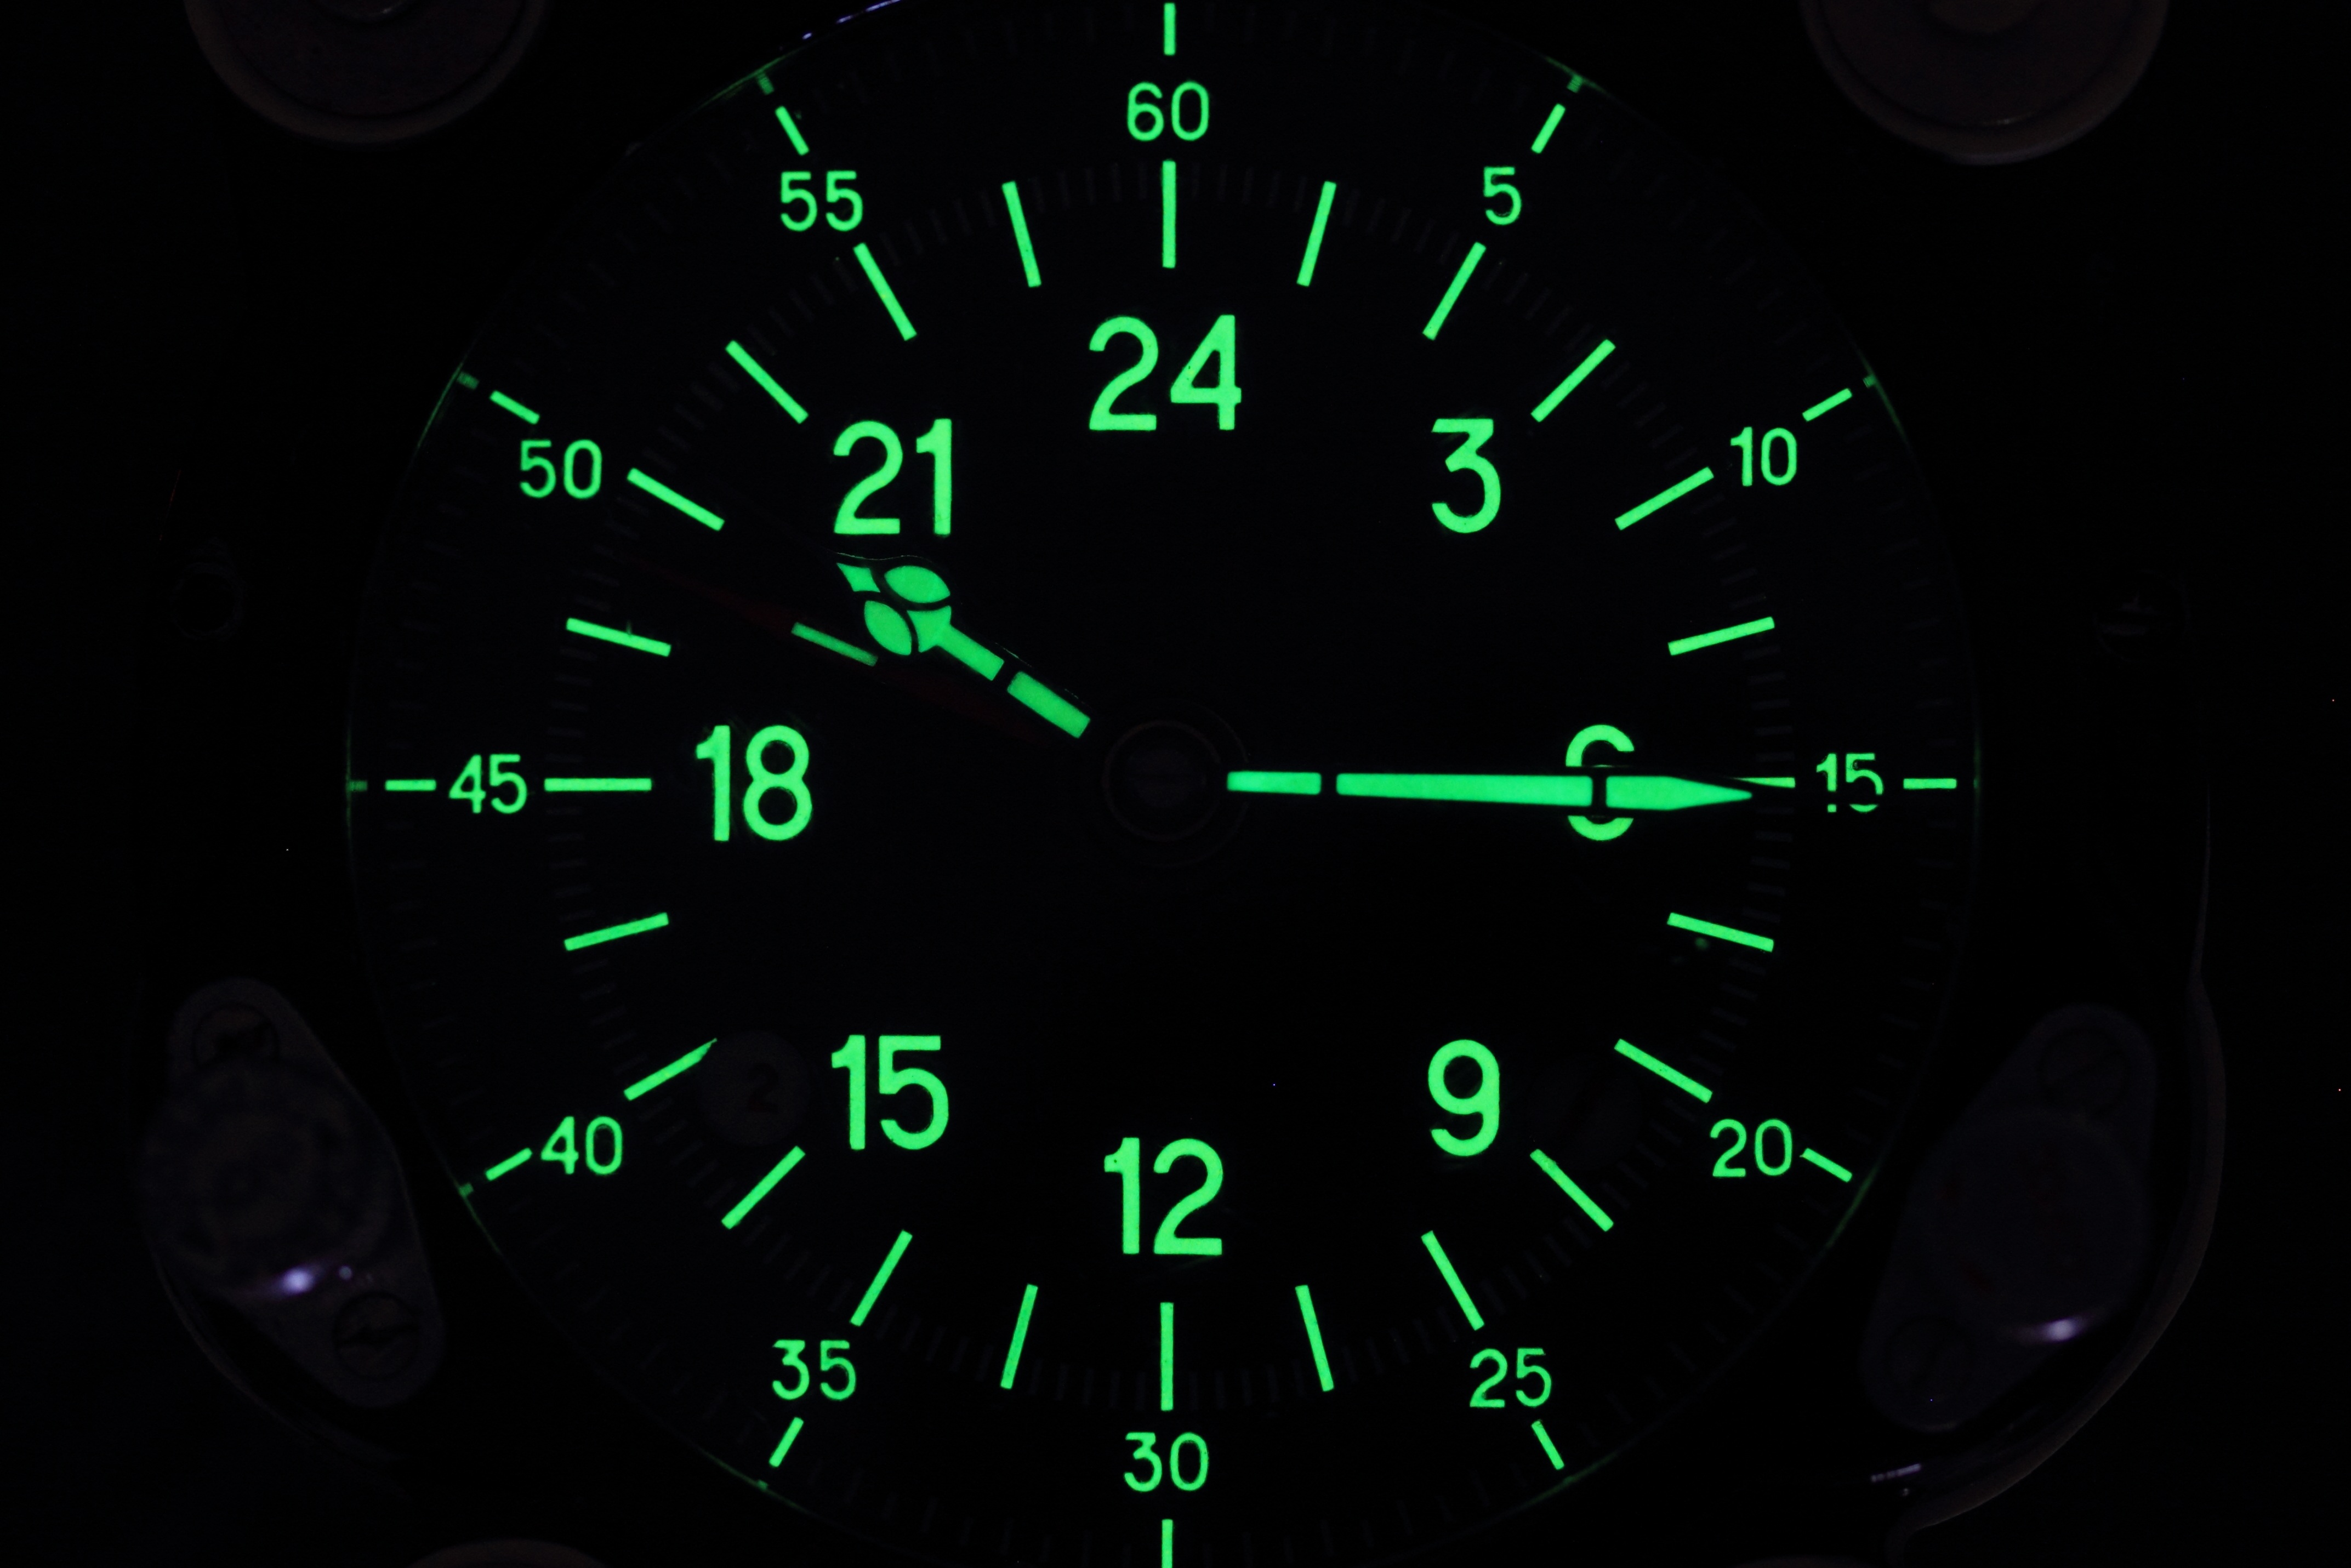
cold, clock, number, hour, military, line, gauge, speedometer, tachometer, circle, font, timer, war, submarine, 24, organ, soviet, doomsday